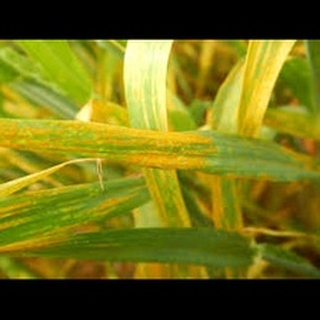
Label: wheat_leaf_blight